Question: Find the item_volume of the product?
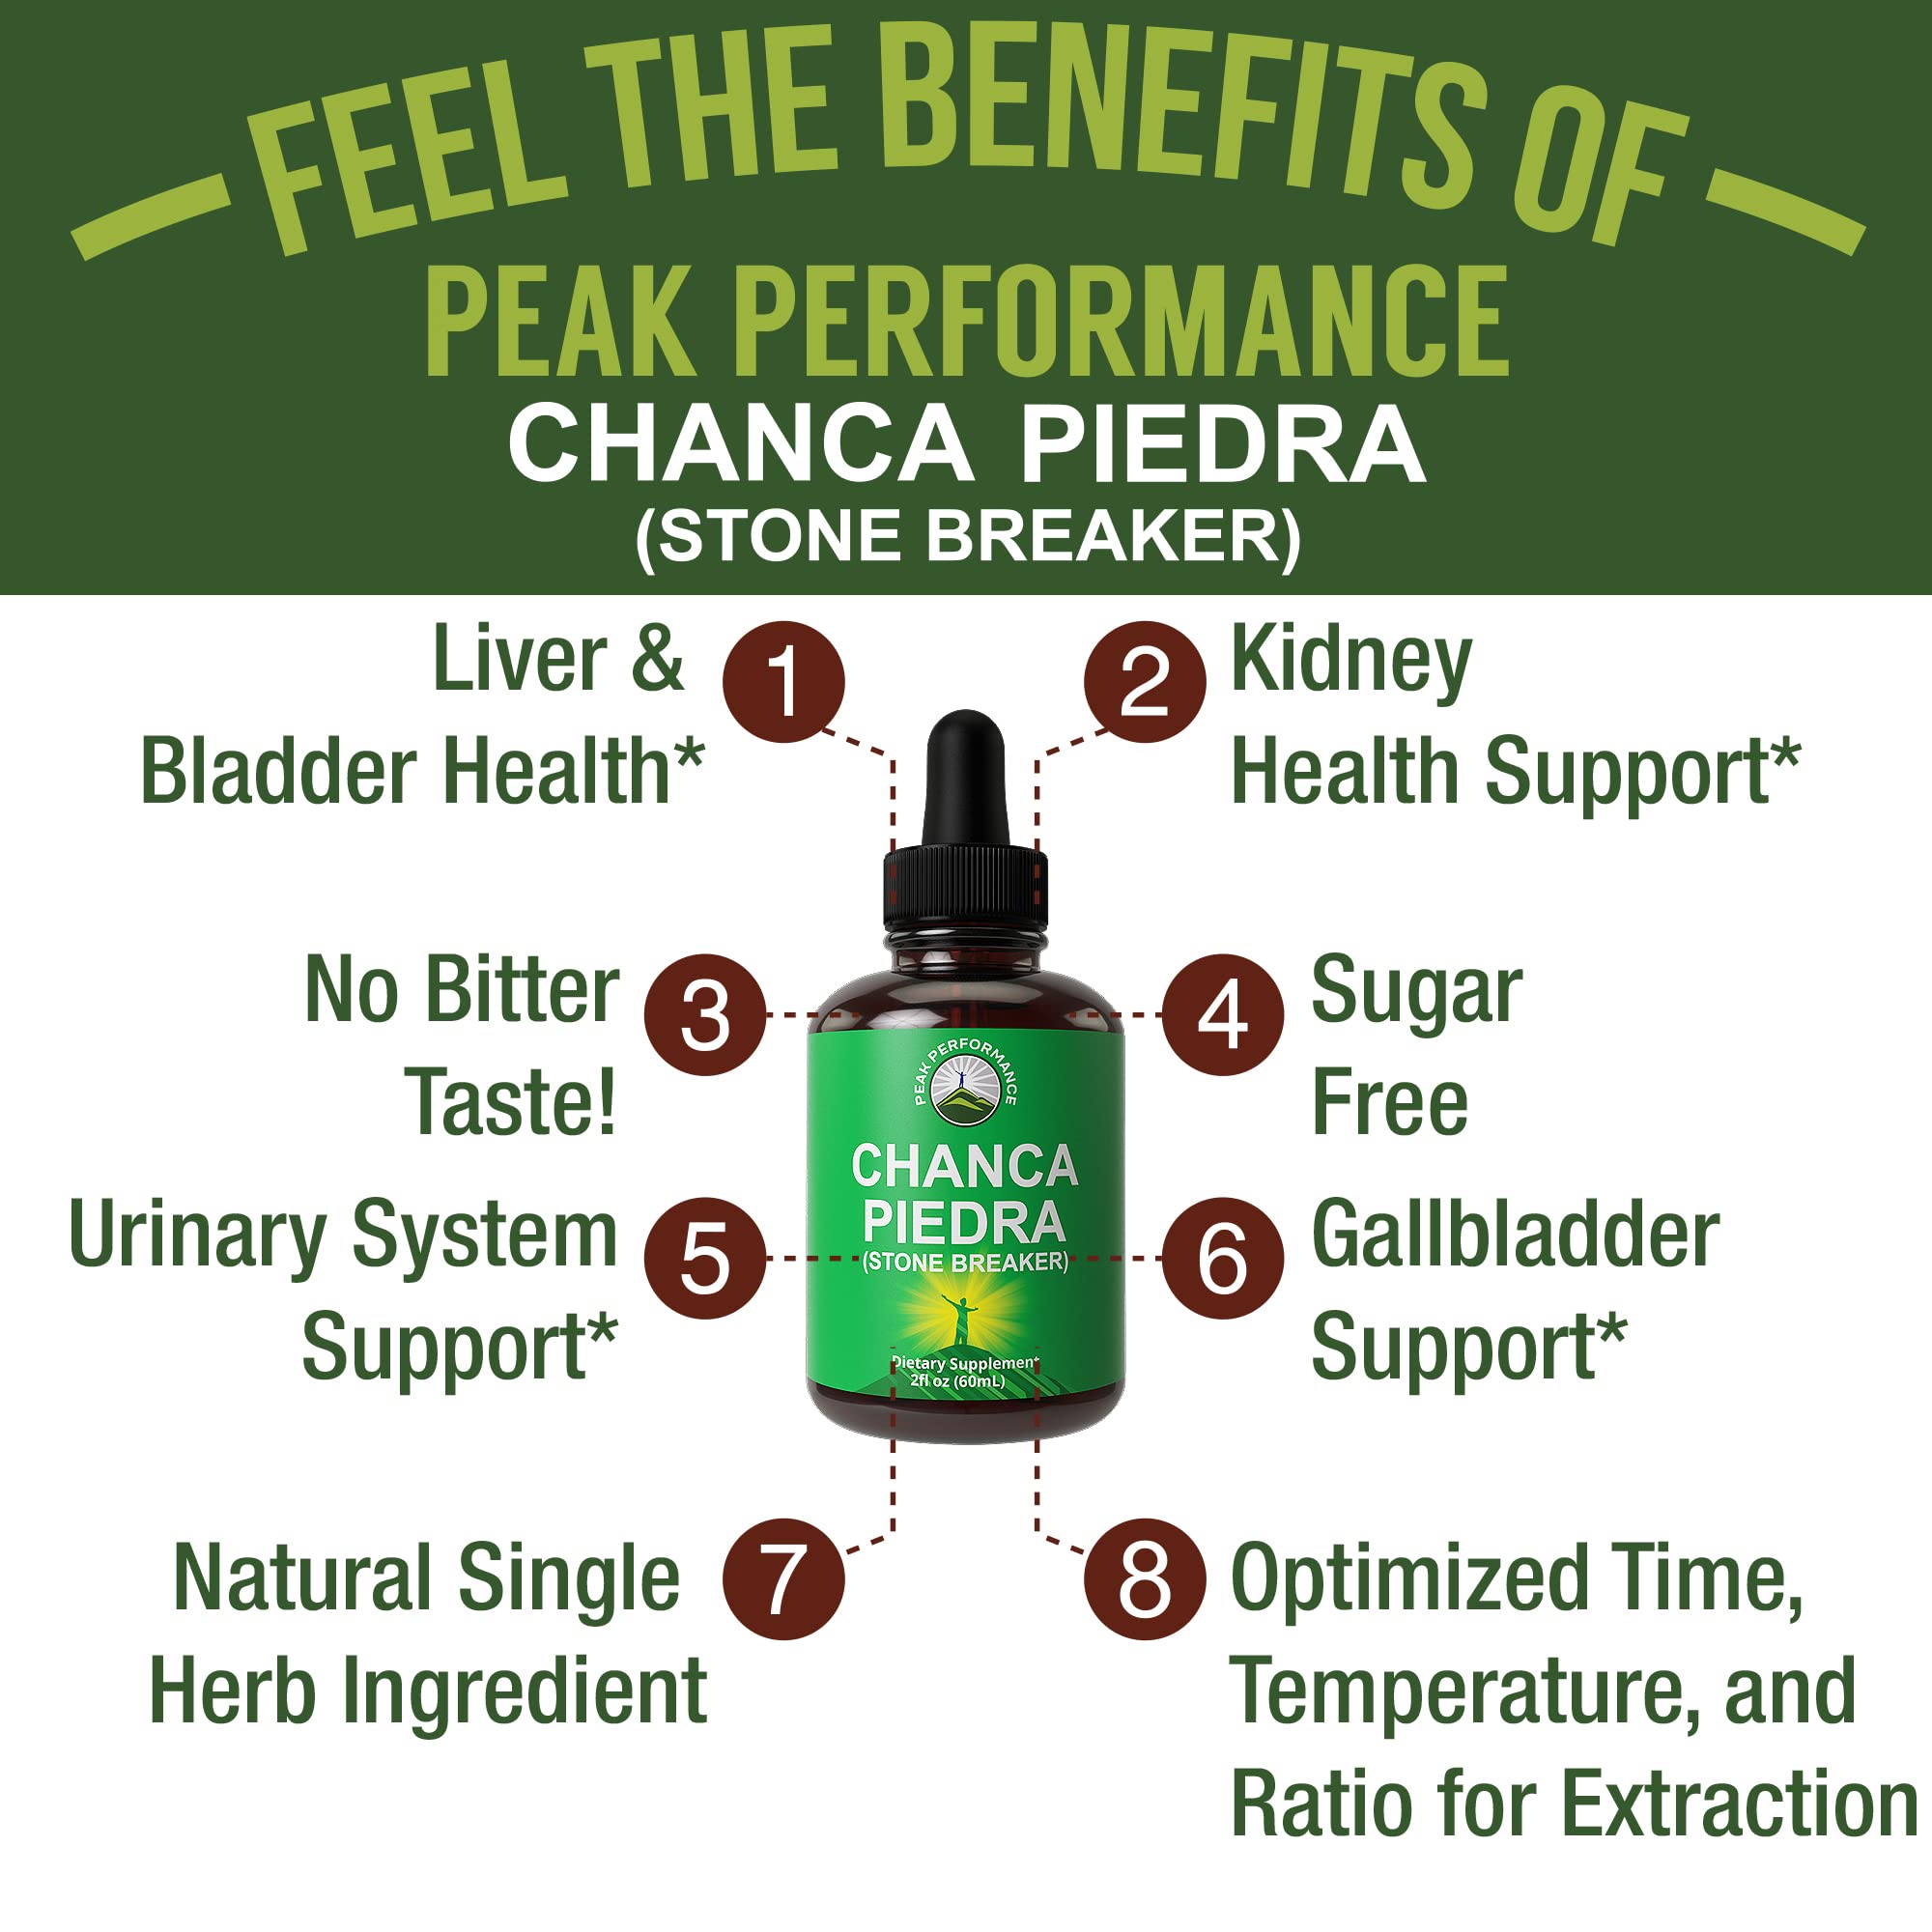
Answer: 2.0 fluid ounce